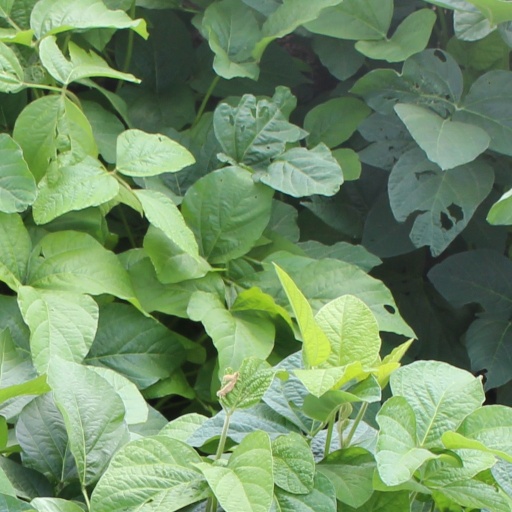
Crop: soybean